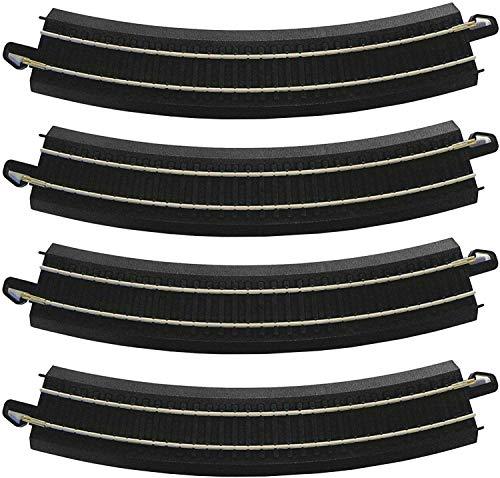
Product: Bachmann Trains Snap-Fit E-Z TRACK E-Z TRACK FIGURE 8 TRACK PACK - STEEL ALLOY Rail With Black Roadbed - HO Scale
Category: Toys & Games | Hobbies | Trains & Accessories | Accessories | Tracks
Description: Complete Figure 8 Layout.
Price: $11.00